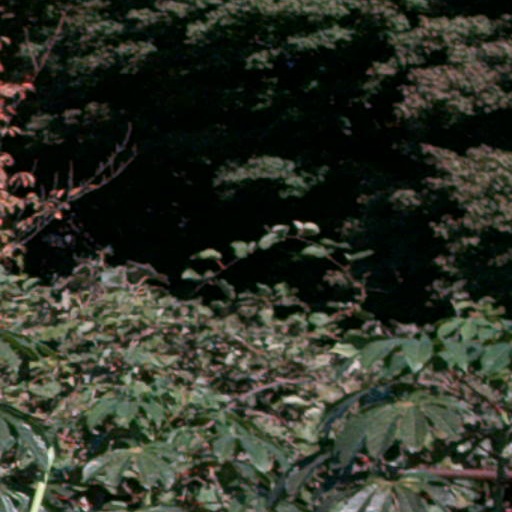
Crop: cassava